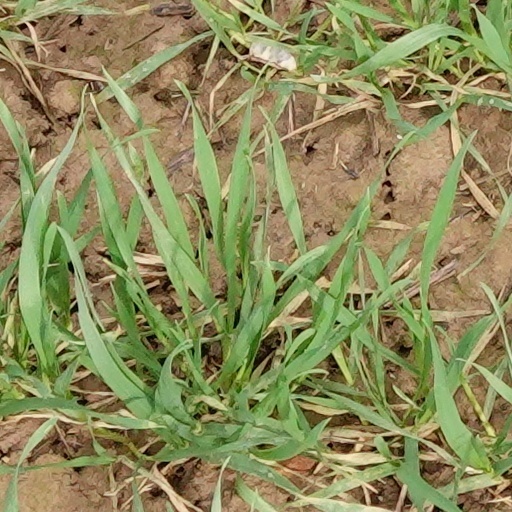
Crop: wheat